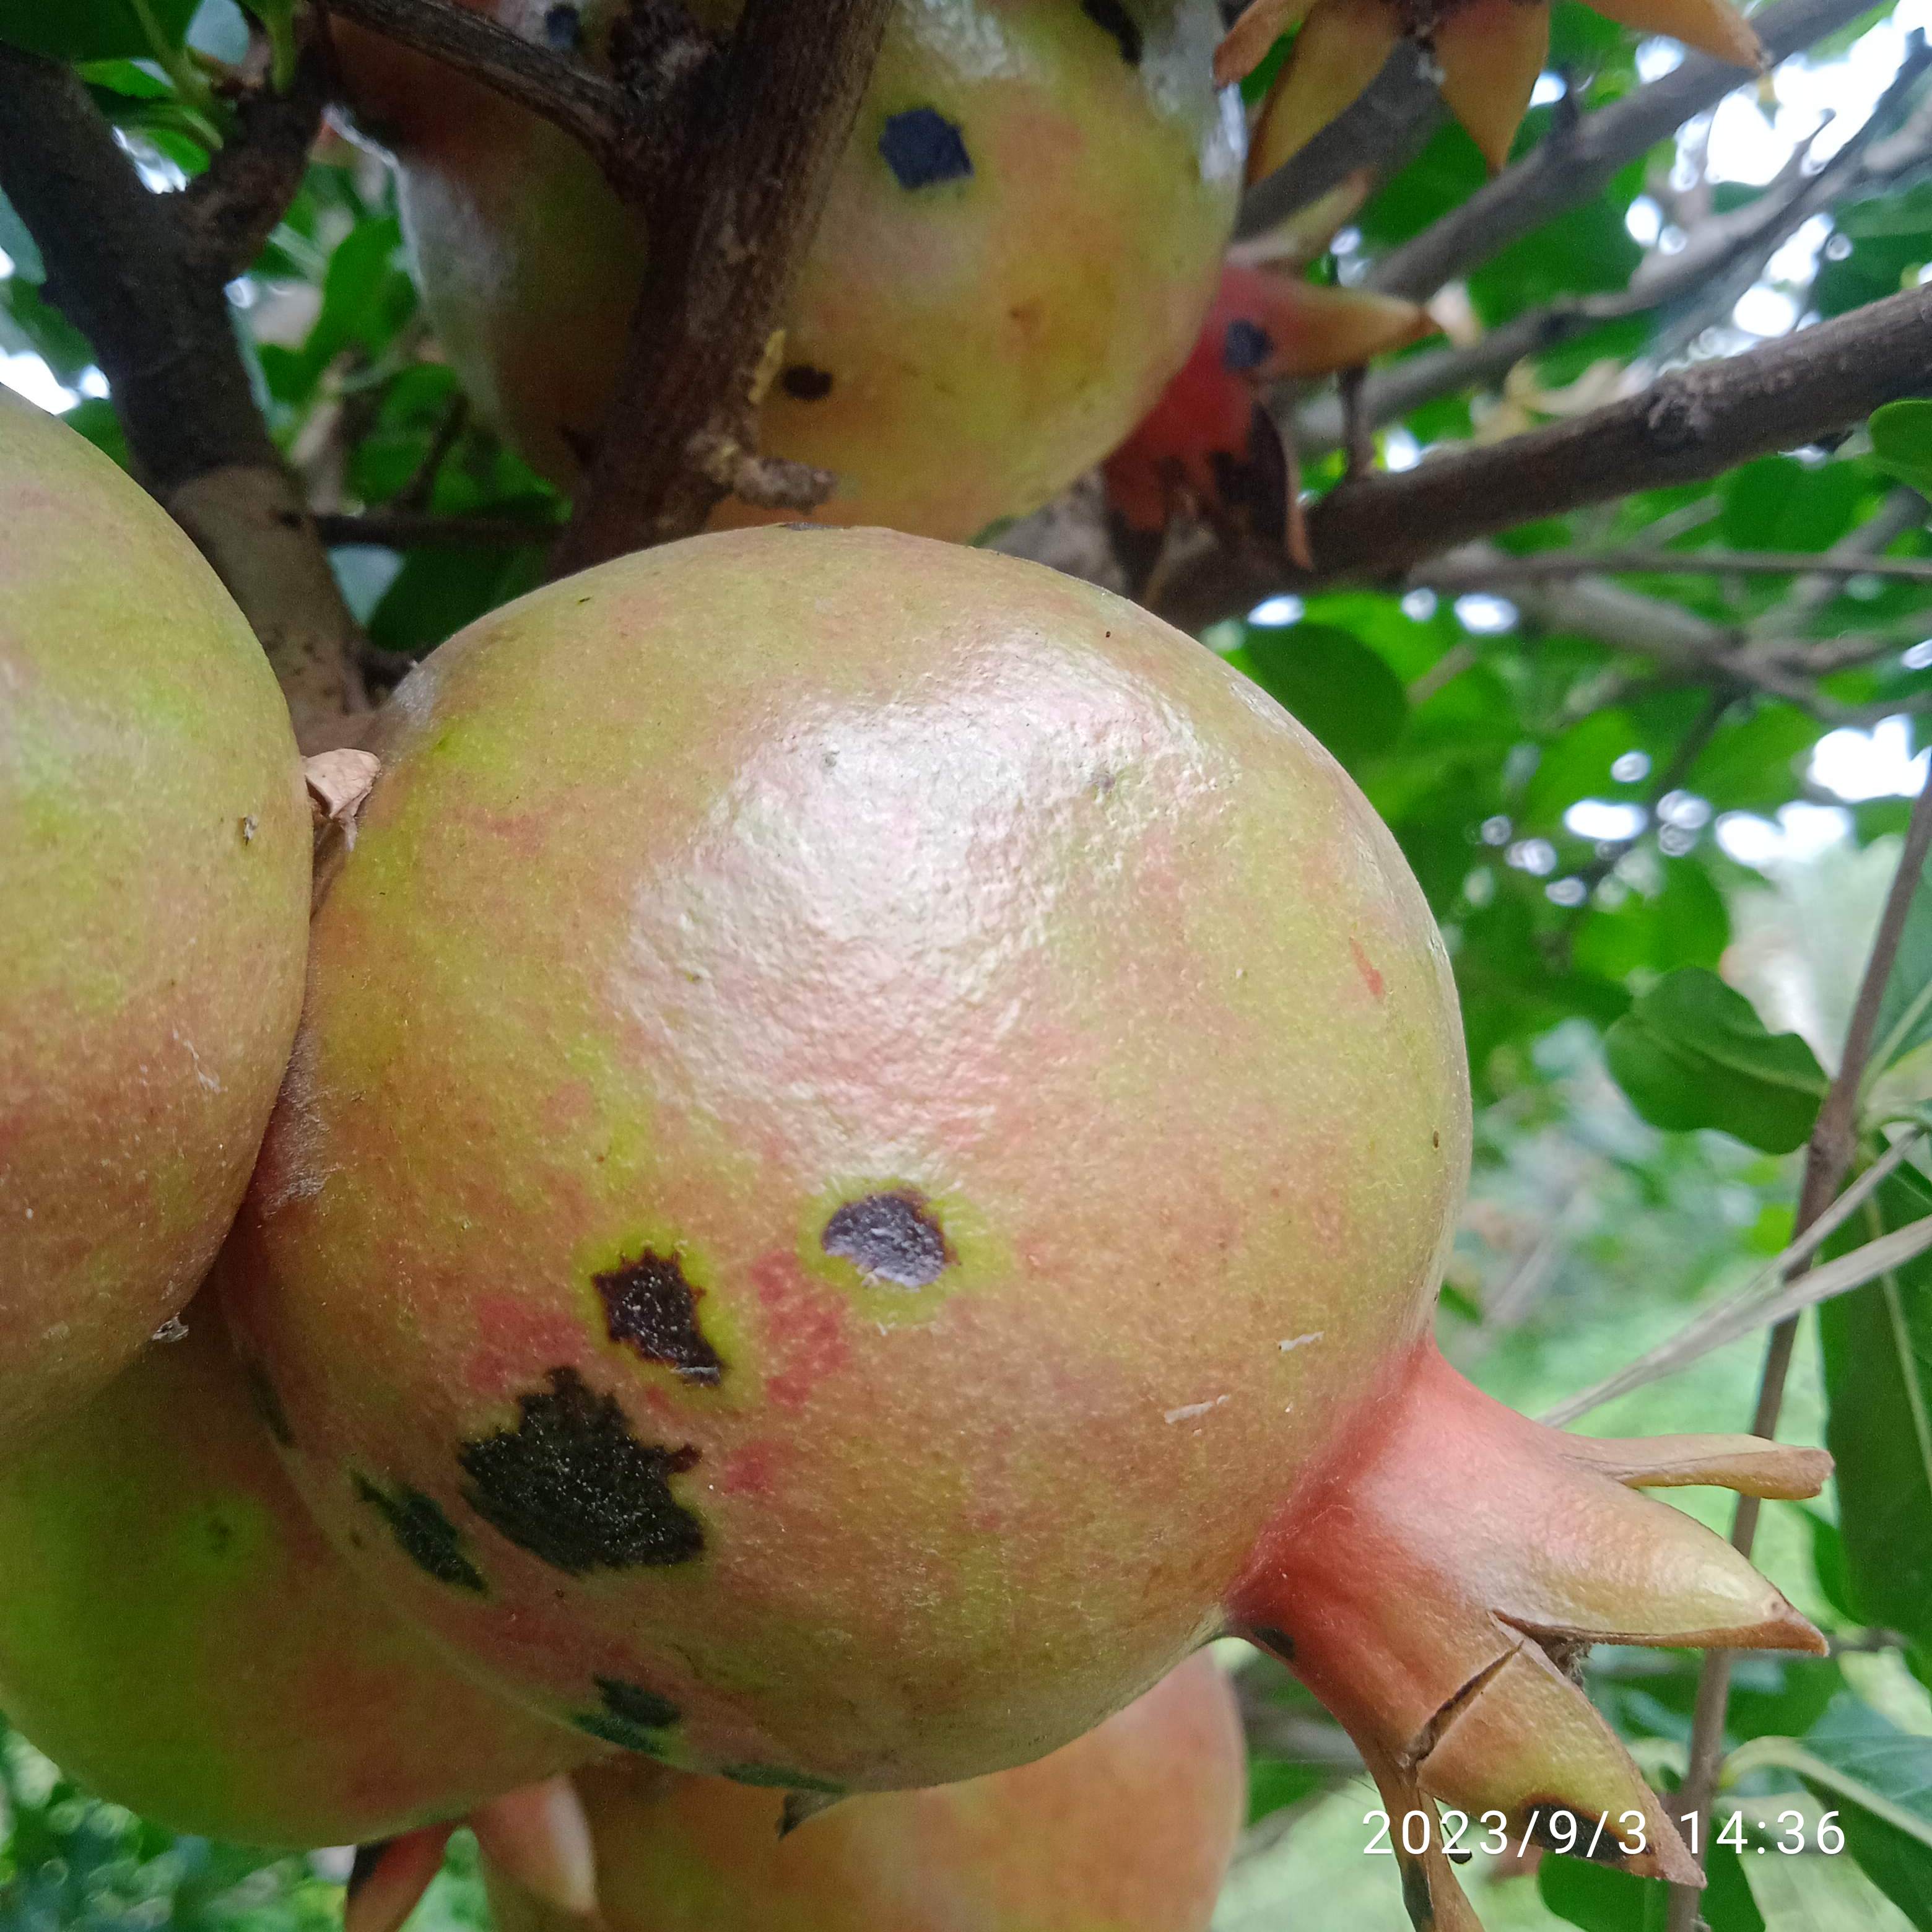
Label: Anthracnose